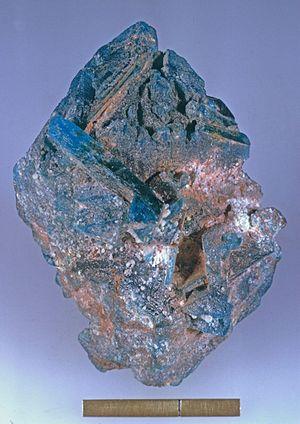
La mélantérite est une espèce minérale composée de sulfate de fer heptahydraté, précisément le sulfate ferreux heptahydraté naturel, de formule chimique FeSO₄· 7 H₂O. C'est un minéral sulfaté secondaire qui se forme, dans la nature, par oxydation des sulfures de fer tels que pyrite, marcassite, pyrrhotite, chalcopyrite, arsénopyrite ou berthiérite sous l'action de l'oxygène de l'air en présence d'humidité. Les agrégats cristallins fragiles de densité 1,9, parfois en concrétions diverses ou en stalactites, sont le plus souvent gris sales, voire avec des nuances blanches, vertes, bleues, bleu-vertes ou vert-bleues, ces dernières s'expliquant par des traces d'ions cuivreux, alors que les spécimens purs ou les plus propres sont incolores à blancs.